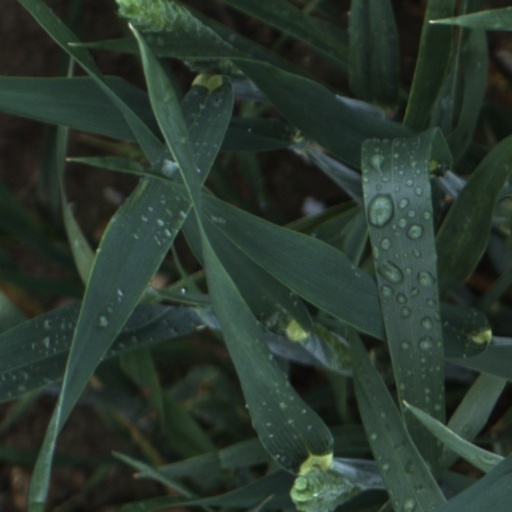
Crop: wheat